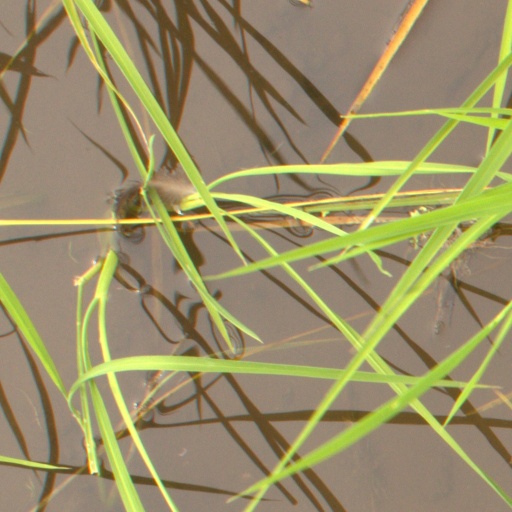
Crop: rice